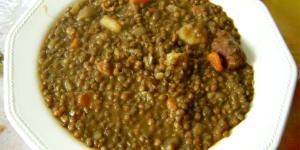
lentejas francesas